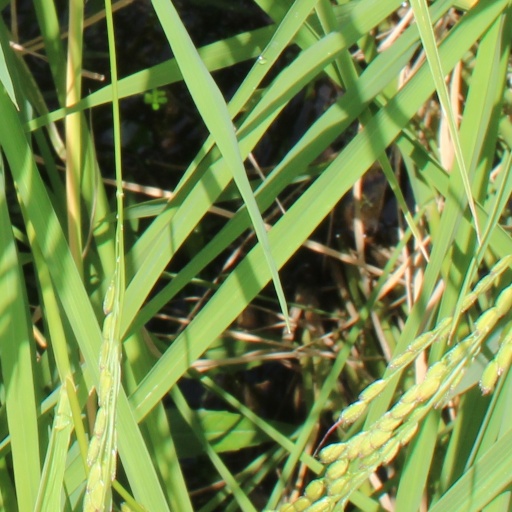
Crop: rice